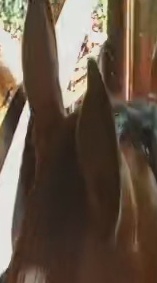
Face region: ears (position_of_ears)
Pain indicator: not_present